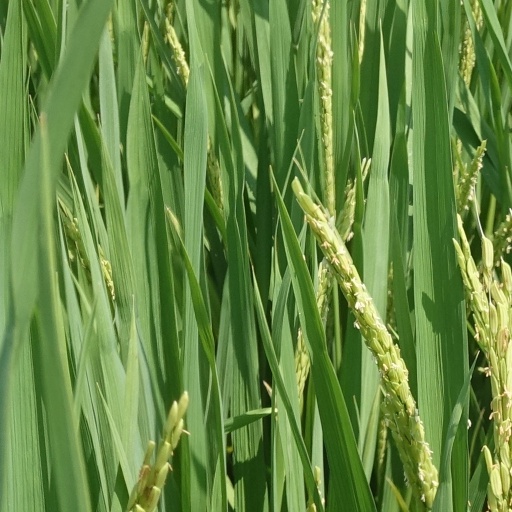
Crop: rice